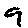
Label: 9